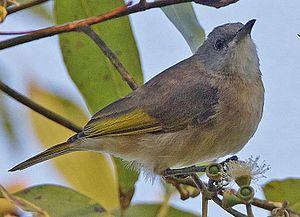
Conopophila est un genre d'oiseaux de la famille des Meliphagidae.
Le Méliphage à gorge blanche est une espèce d'oiseau de la famille des Meliphagidae et du genre Conopophila.